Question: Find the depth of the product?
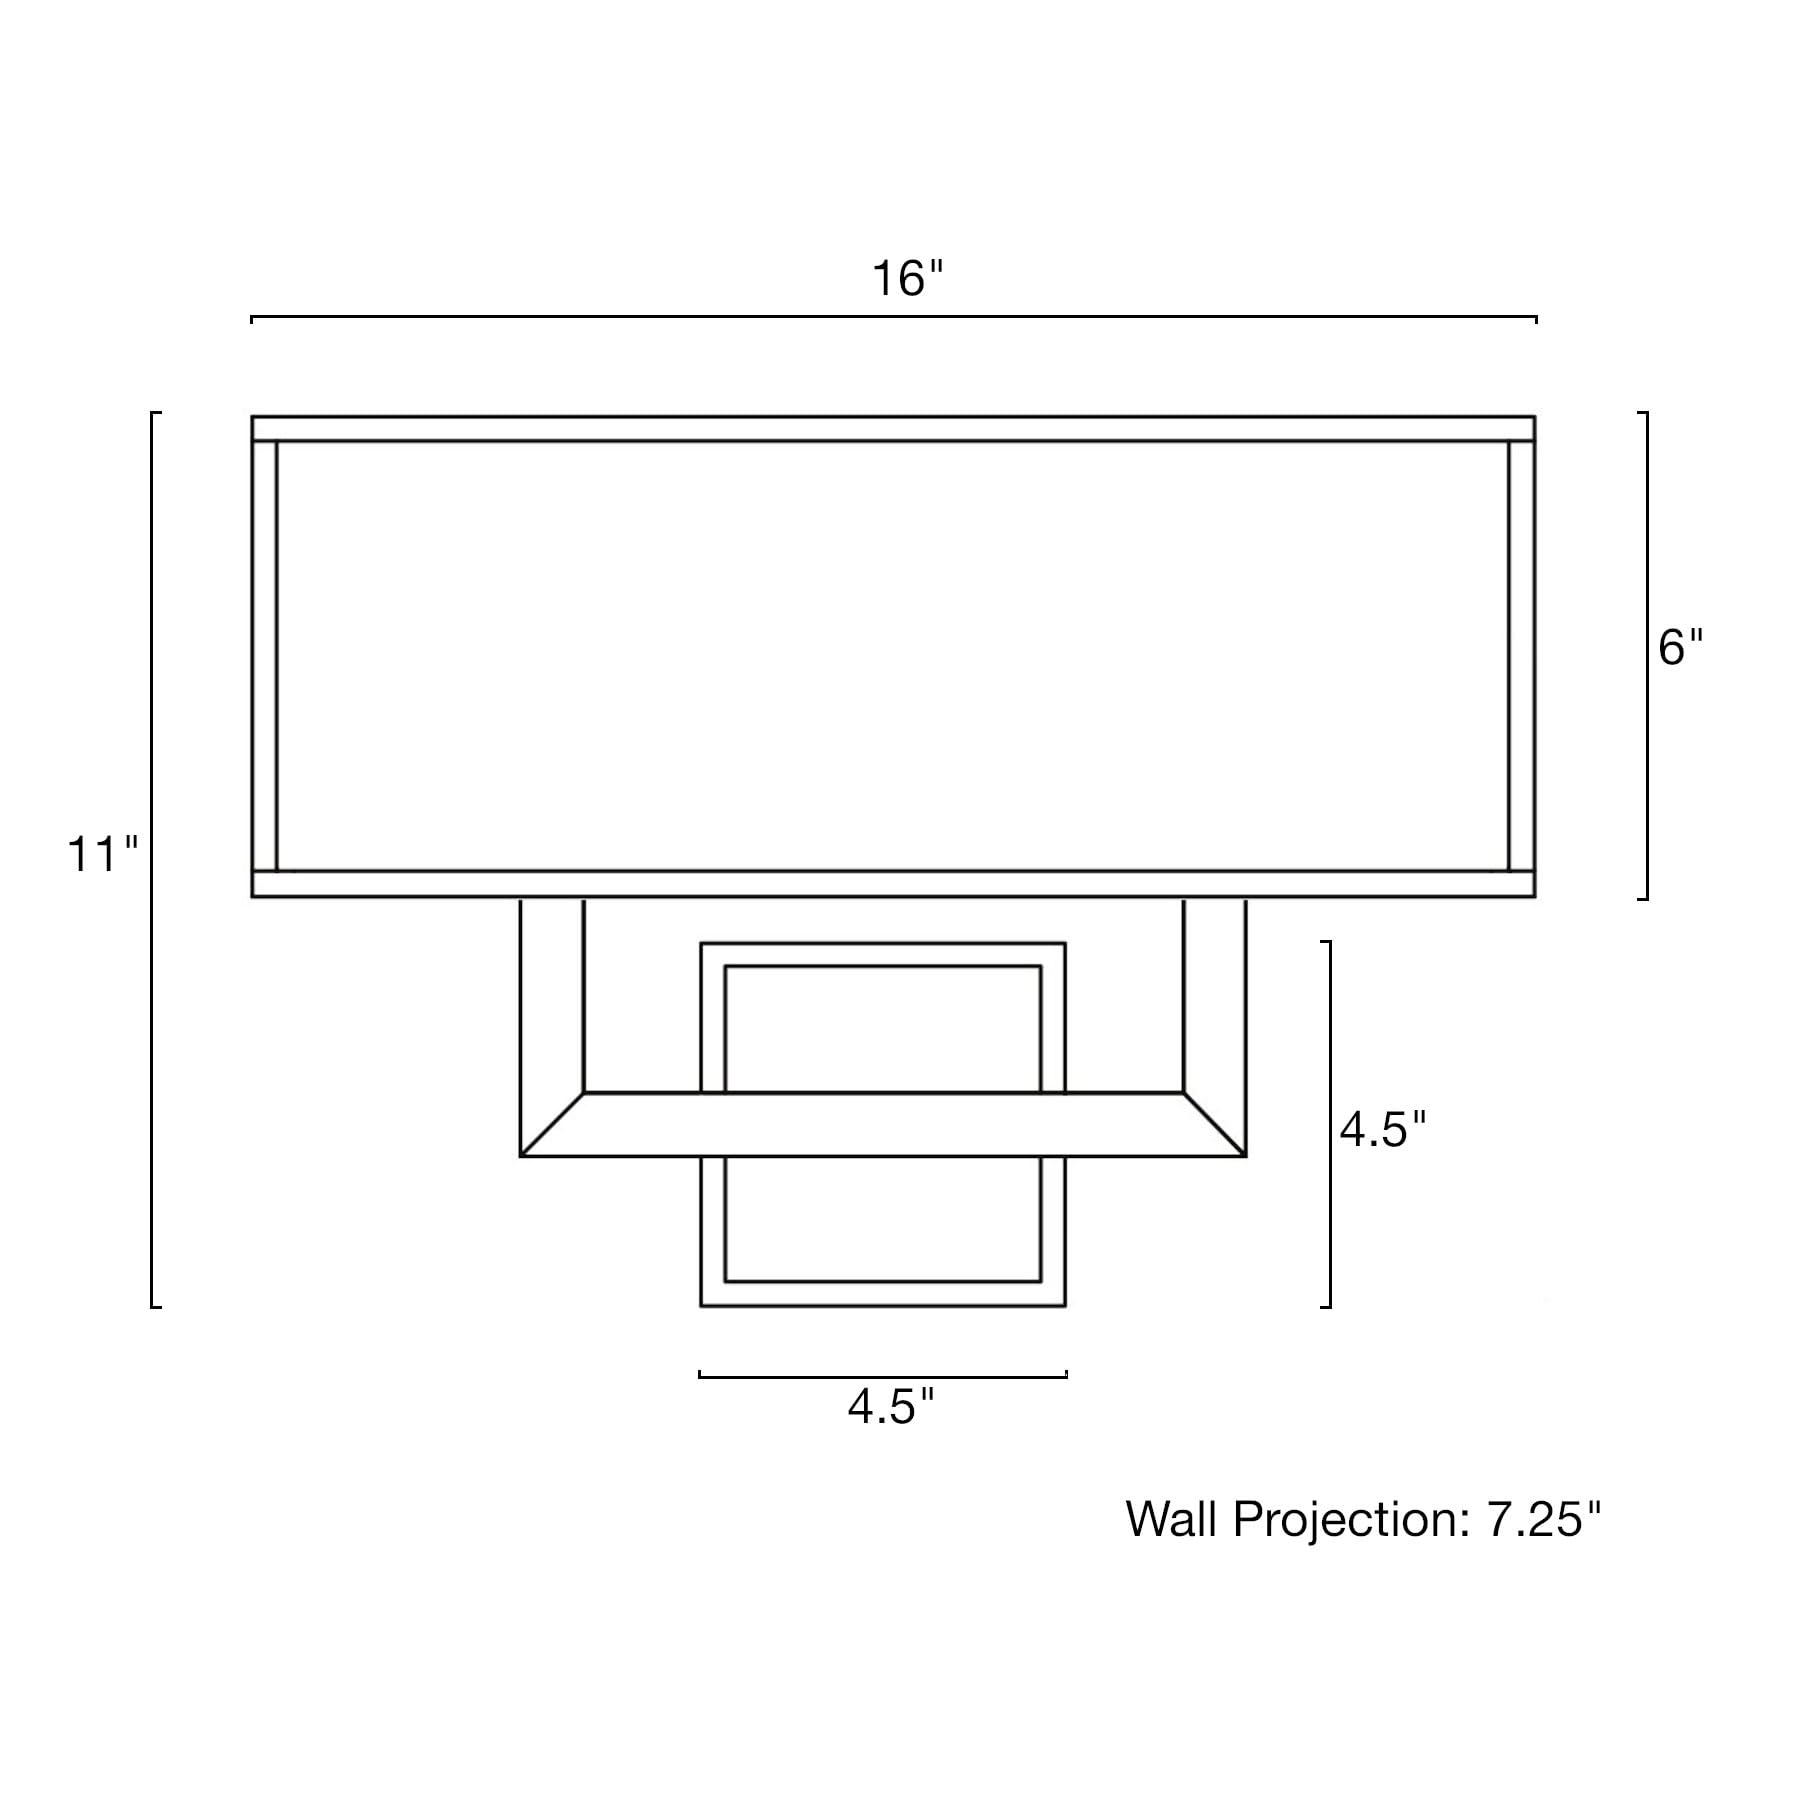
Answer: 16.0 inch